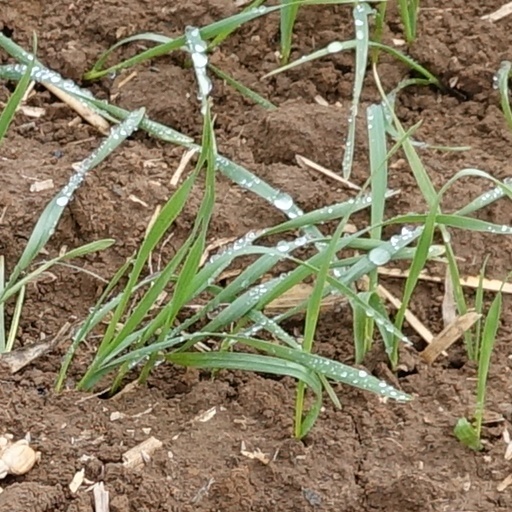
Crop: wheat